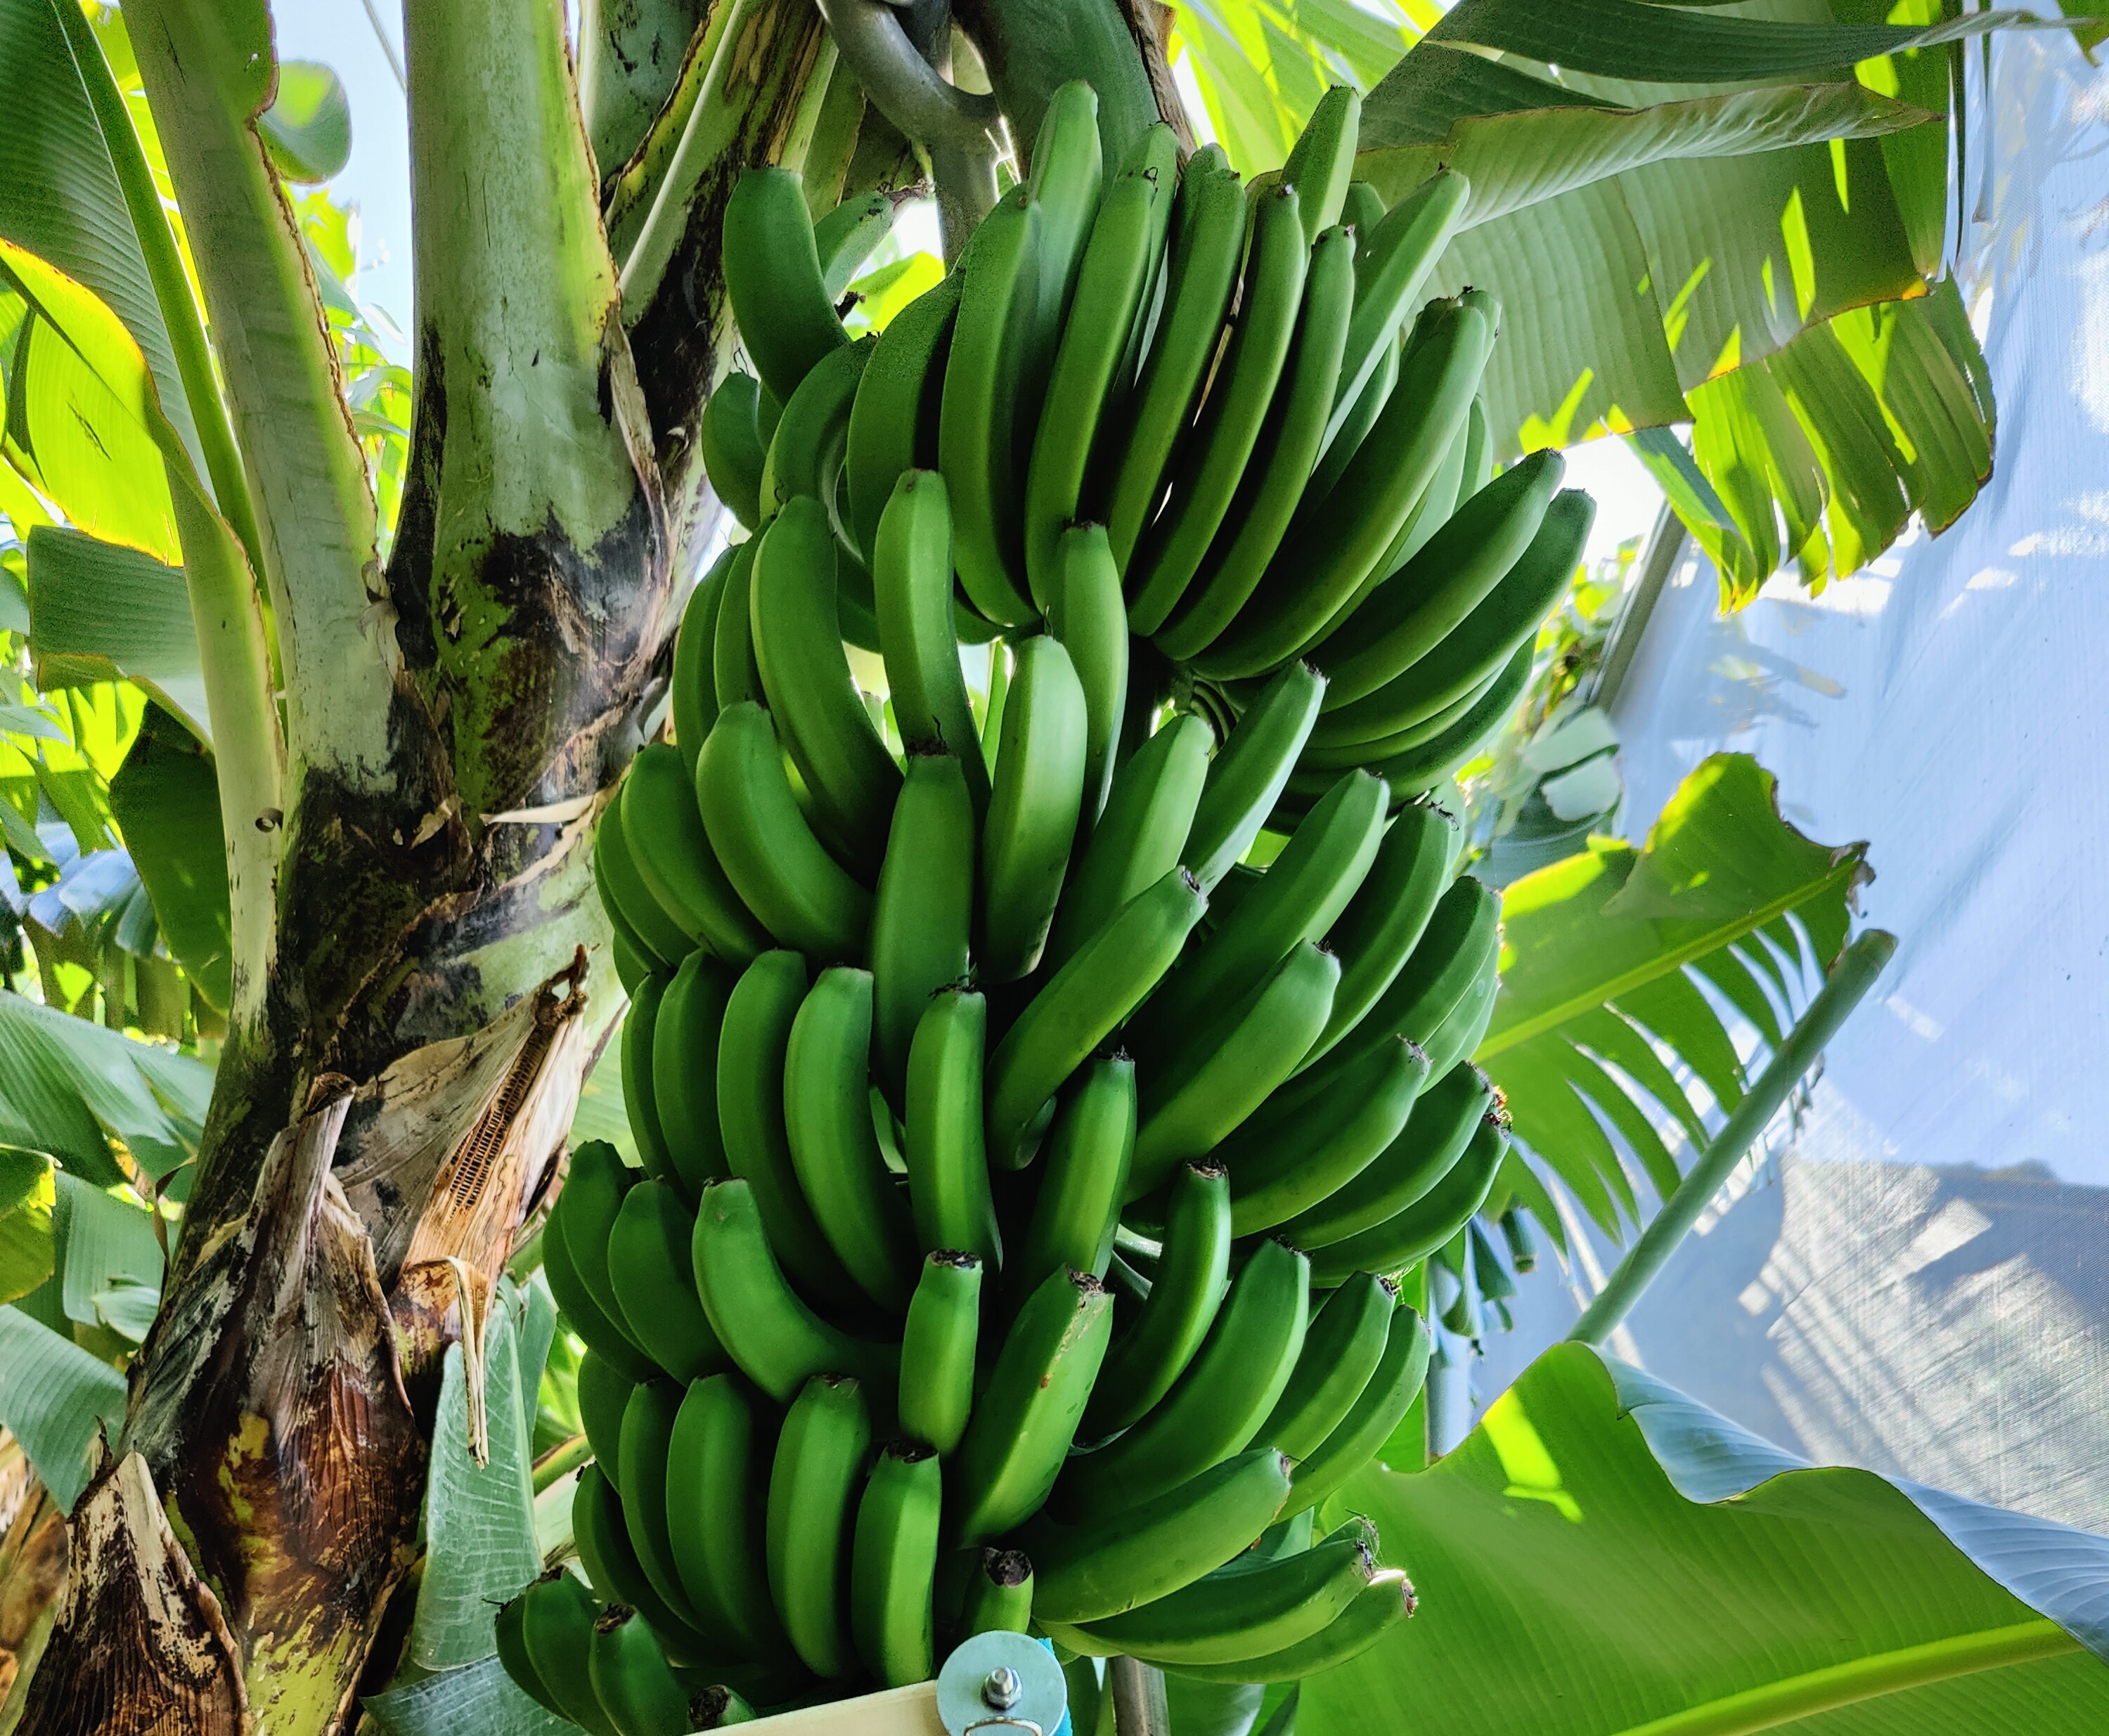
Label: Keep